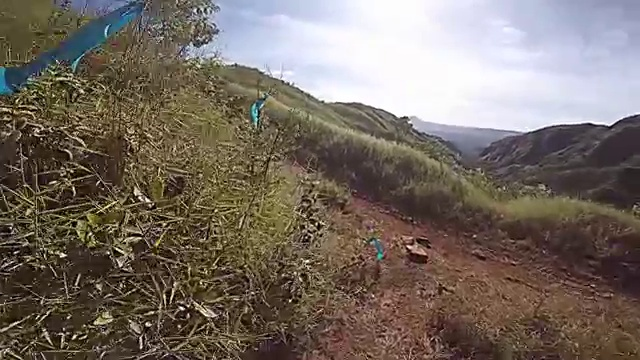
Fire: no
Smoke: no